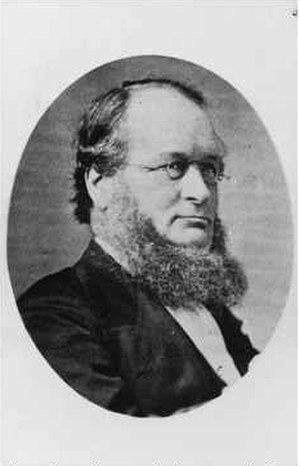
Cet article liste les Premiers ministres d'Australie-Méridionale.
Richard Hanson, né le 6 décembre 1805 à Londres et mort le 4 mars 1876 en Australie, est une personnalité politique.